Starcevich Monument

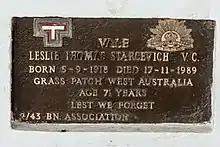
The 1990 plate.

Starcevich died in November 1989 at the age of 71 years in Western Australia. At the suggestion of his World War II comrades Stanley Toomey, another smaller metal plate was used in June 1990. Under the regimental character "T" and the coat of arms of the Australian Imperial Force is the inscription: